Chander Bari

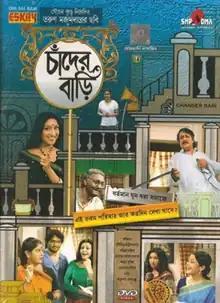
DVD cover

Chander Bari is a 2007 Bengali film directed by Tarun Majumdar. The film centers on a middle class joint family. The film is based on a Bengali story written by Pracheta Gupta. Majumdar used some Rabindra Sangeets in this film.